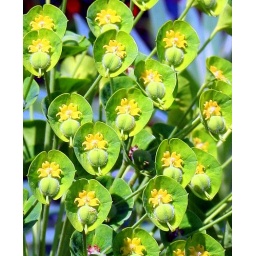
Strange green flowers in DC